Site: brandenburg
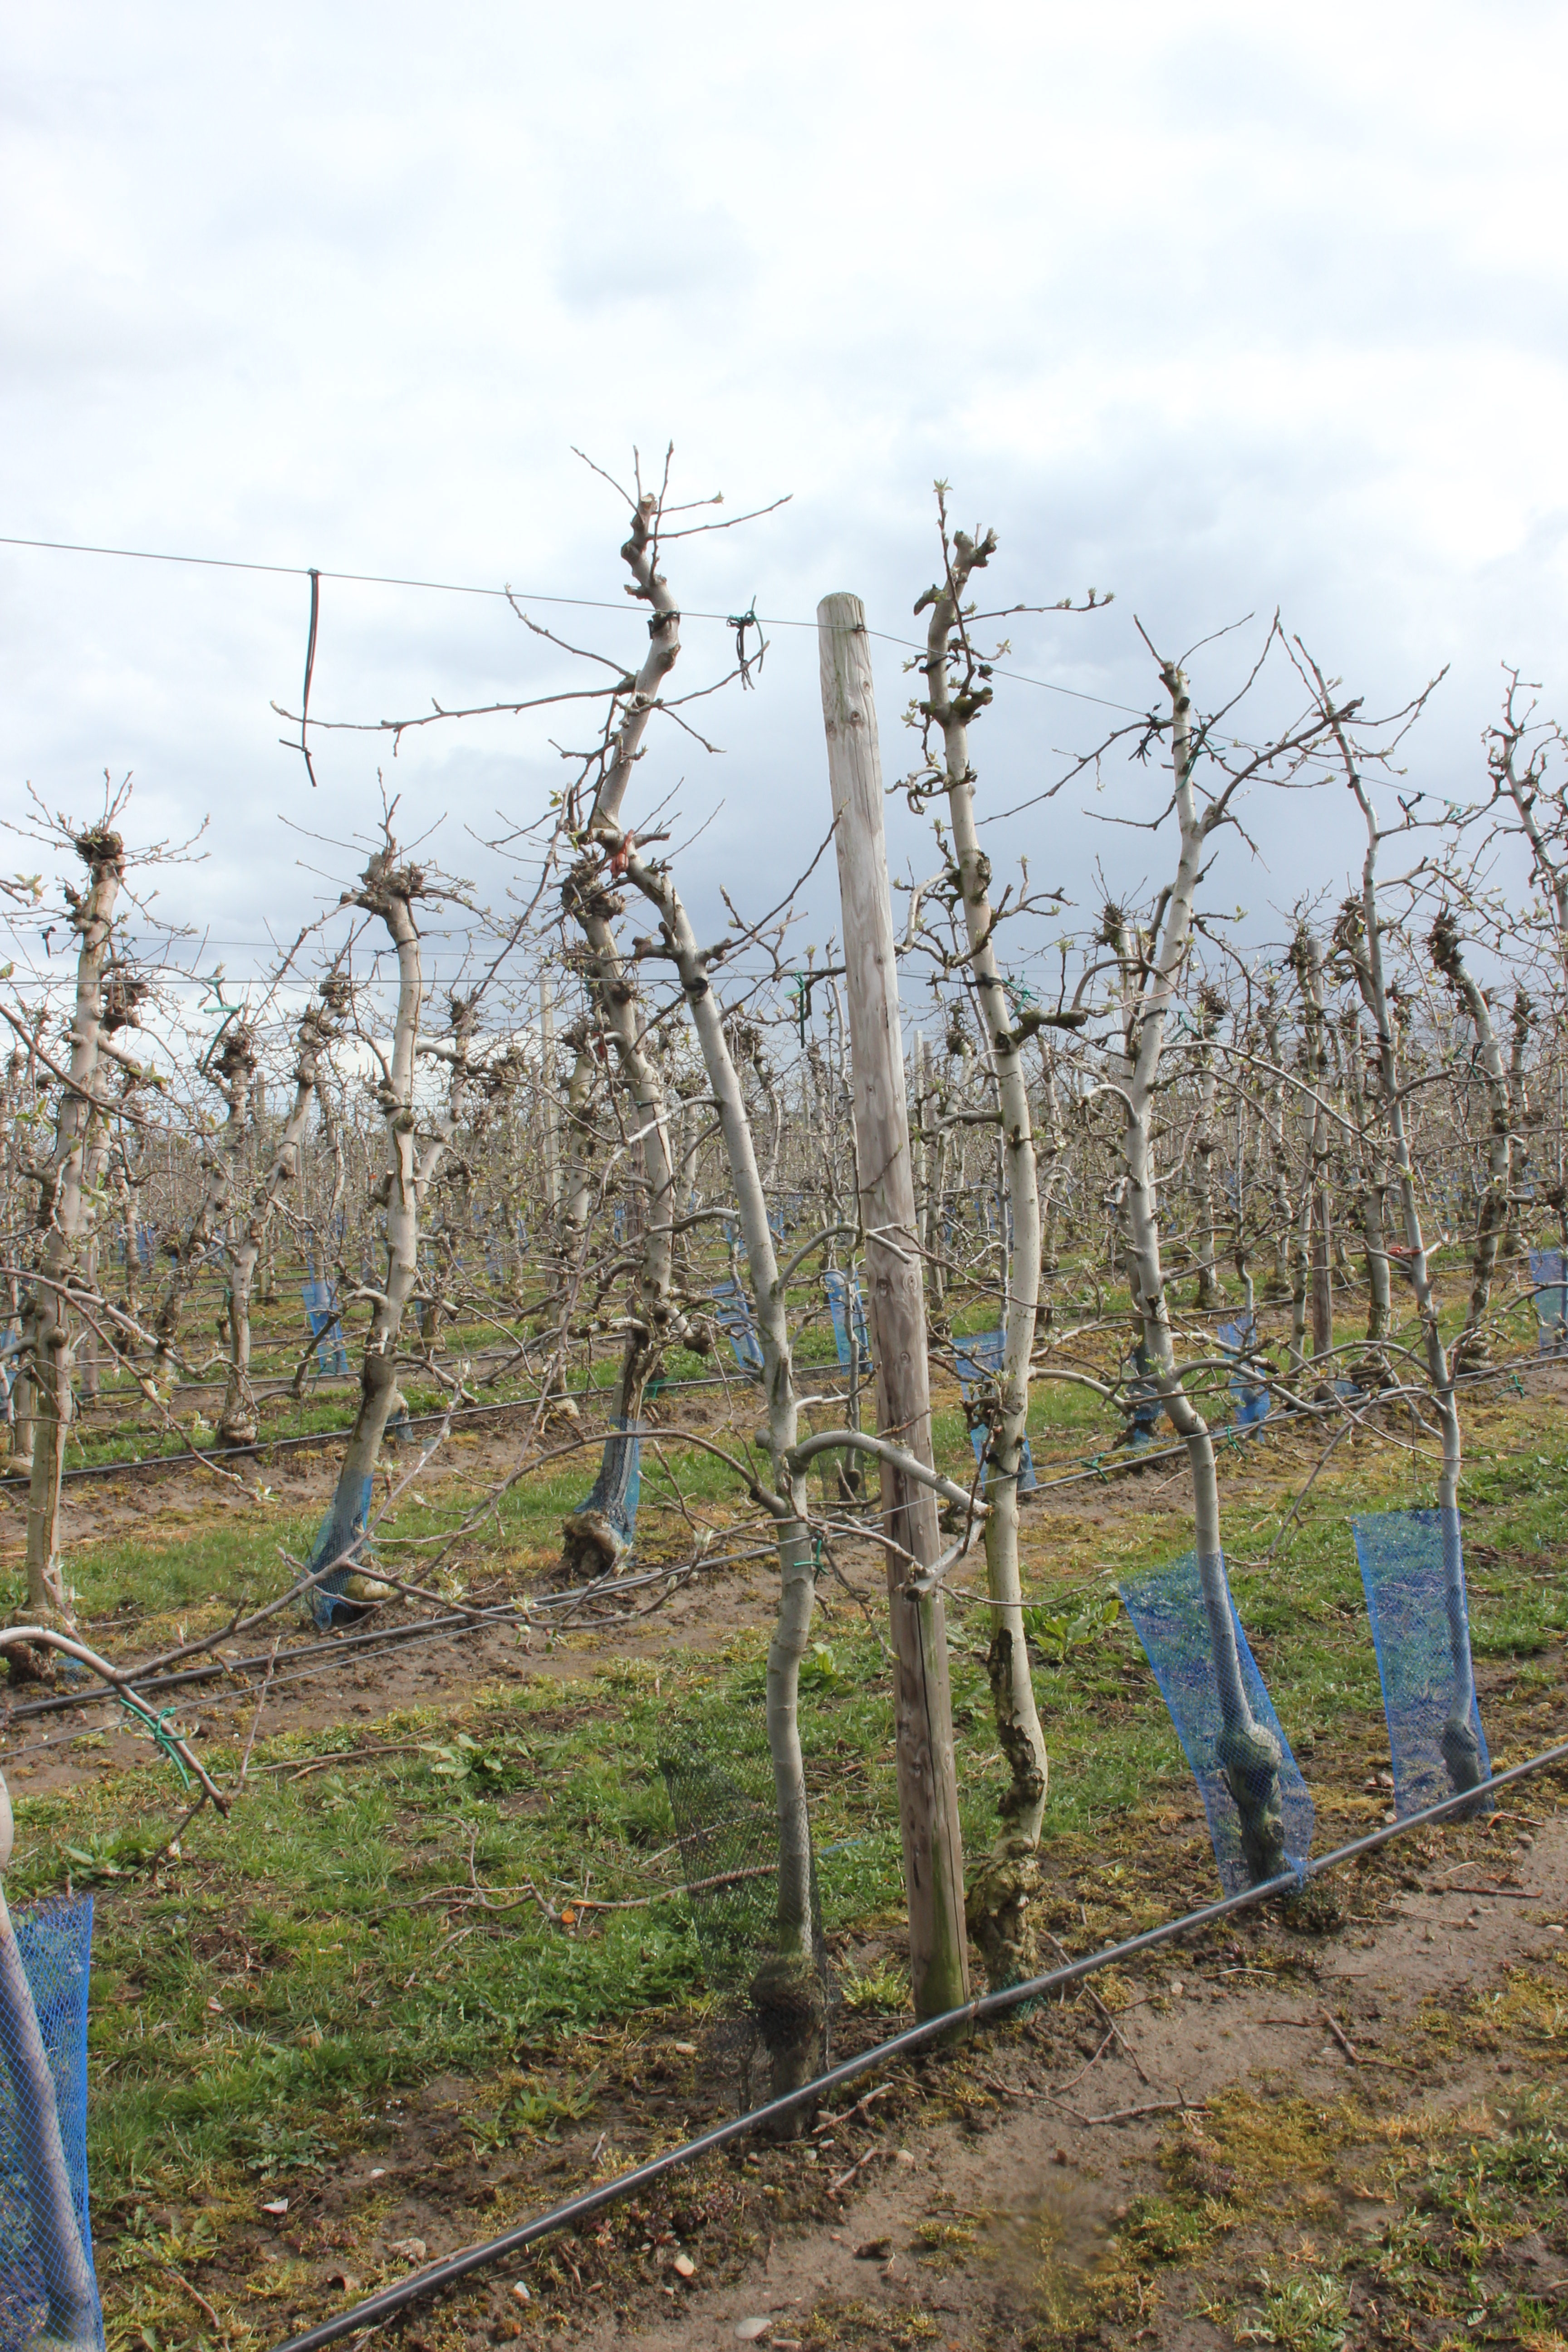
Growth stage (BBCH 55): Inflorescence emergence